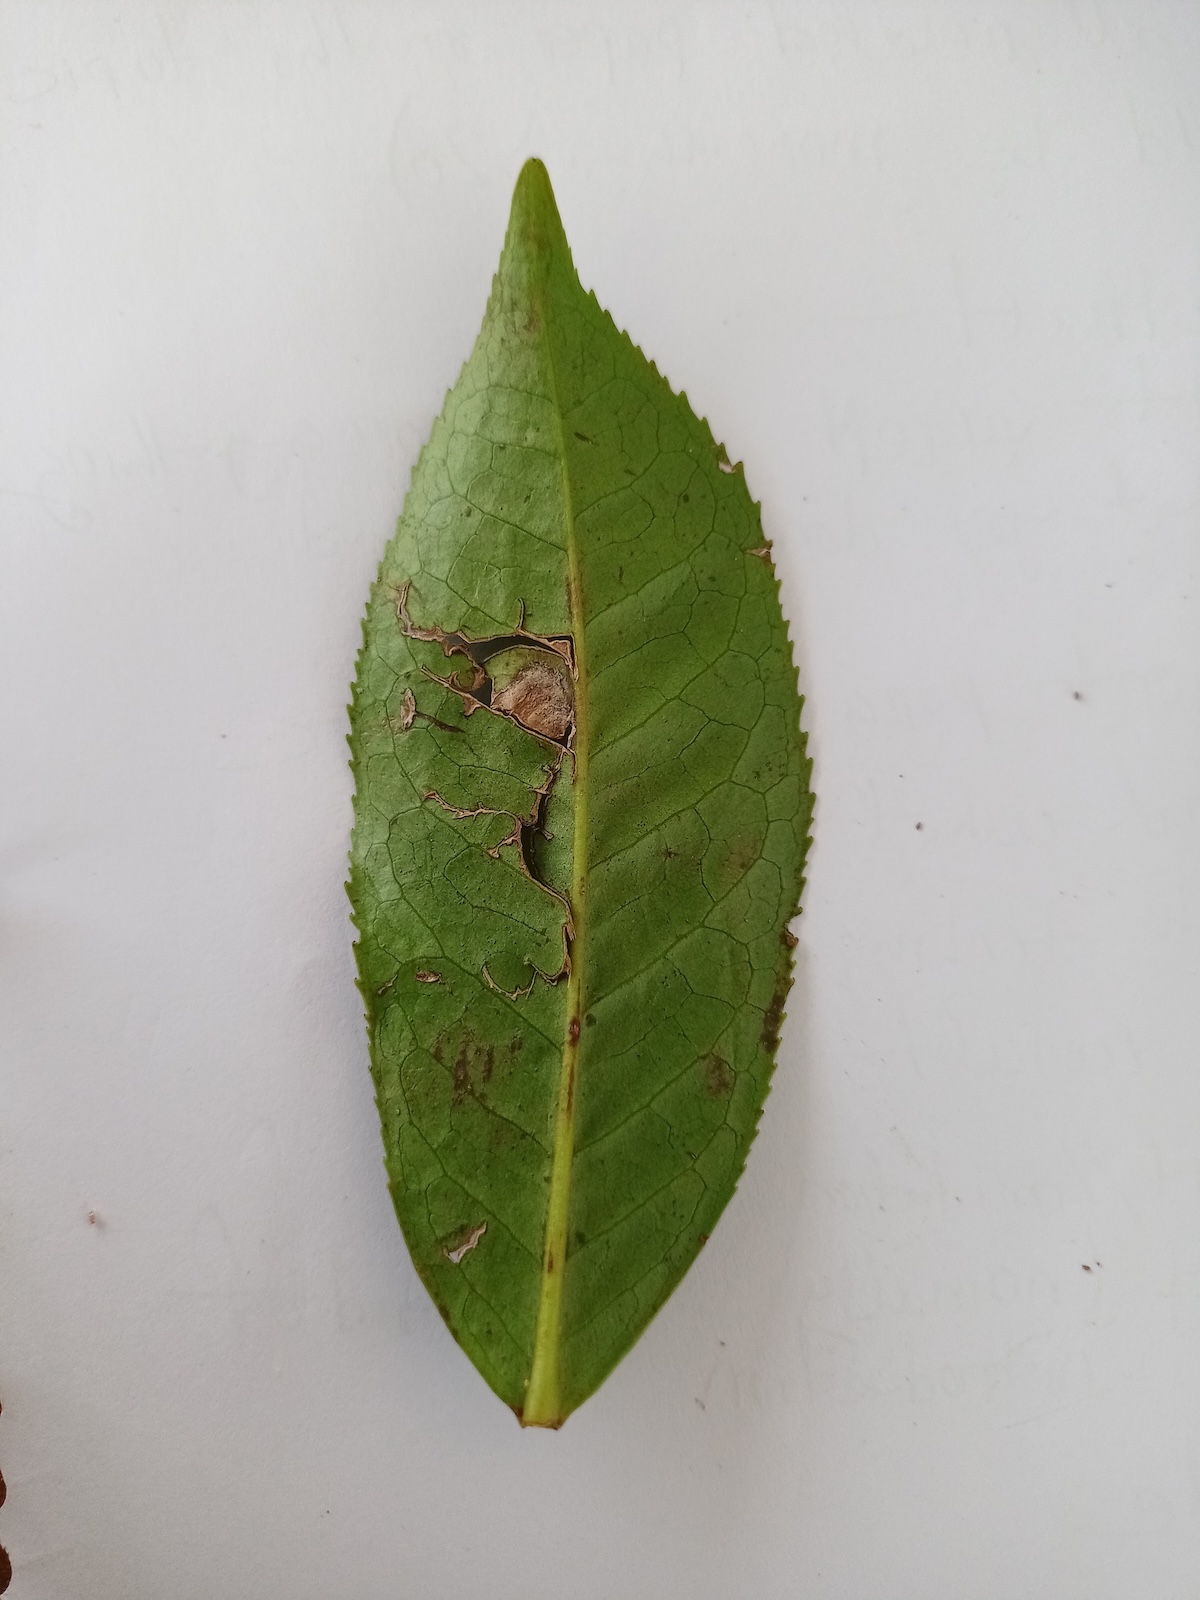
Label: Gray Blight